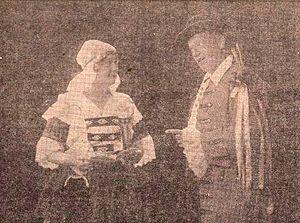
La littérature néerlandaise du XIXᵉ siècle est la littérature de langue néerlandaise produite au XIXᵉ siècle. Cette limite initiale, dans le temps, sera toutefois dépassée dans l'intérêt de la cohérence de l'article, dans l'introduction du sujet et lorsque seront traités des auteurs ayant leurs racines esthétiques au XIXᵉ siècle et une partie de leur production littéraire au XXᵉ siècle.